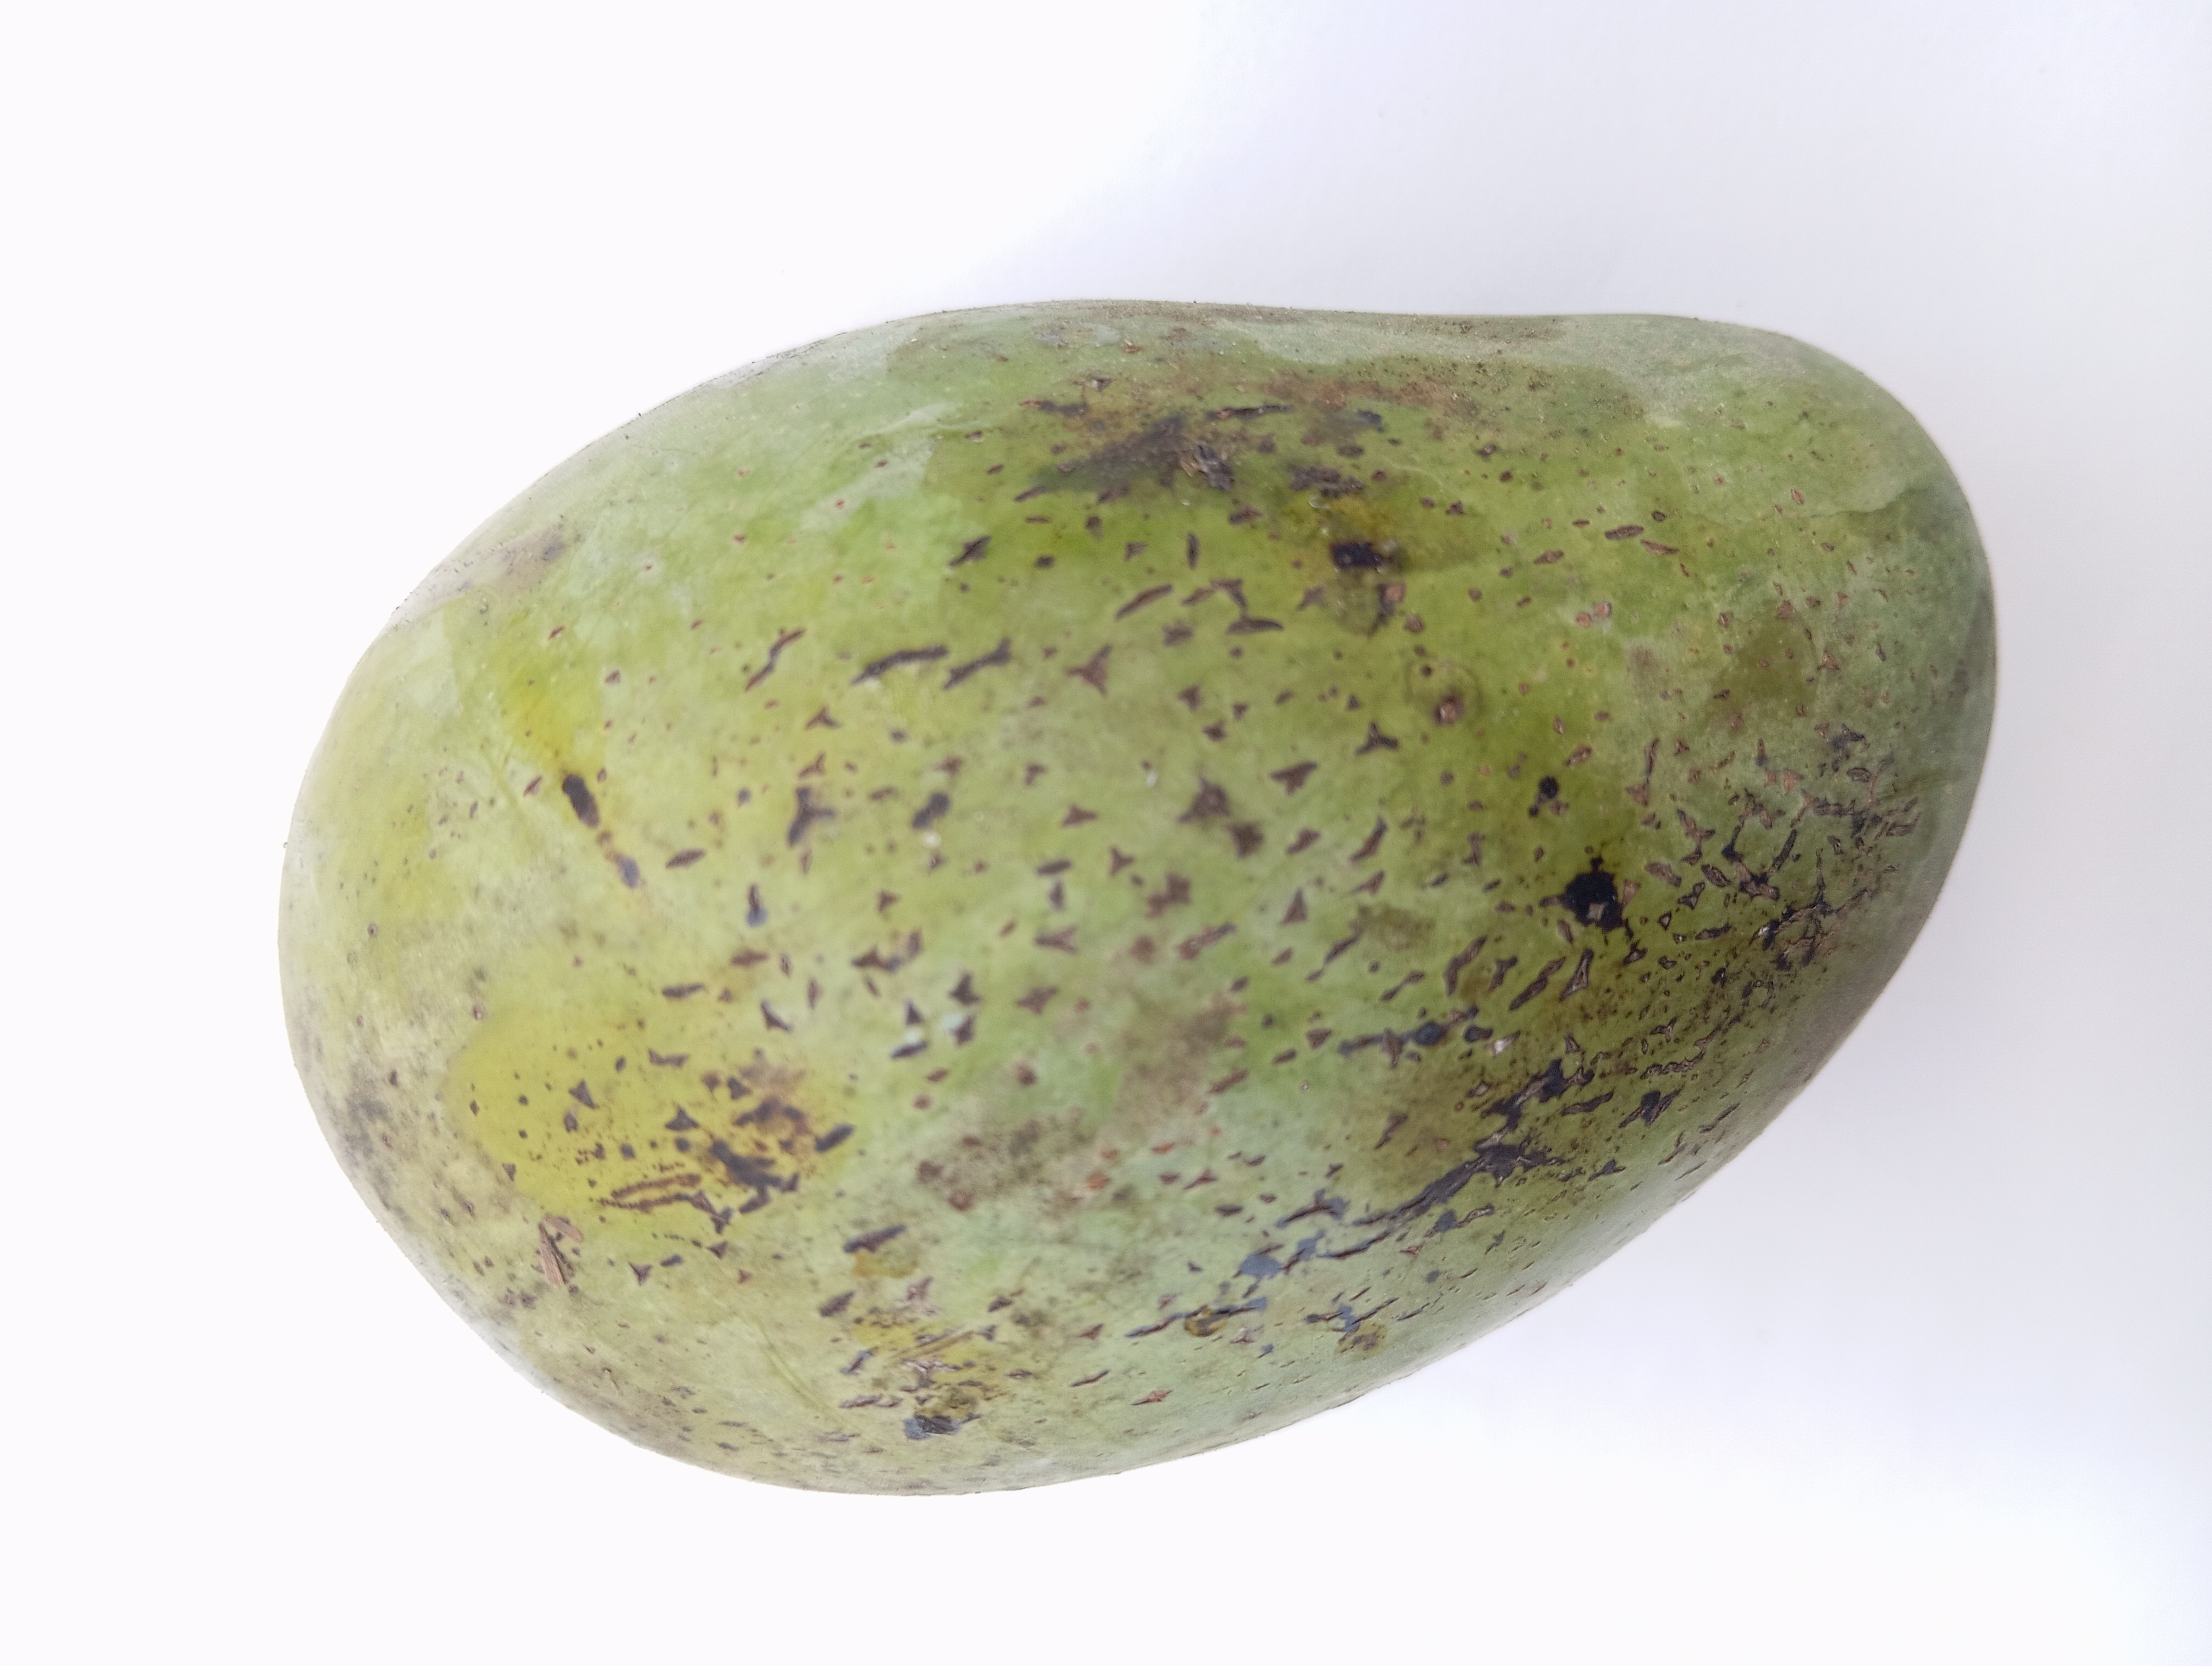
Mango variety: Amrapali